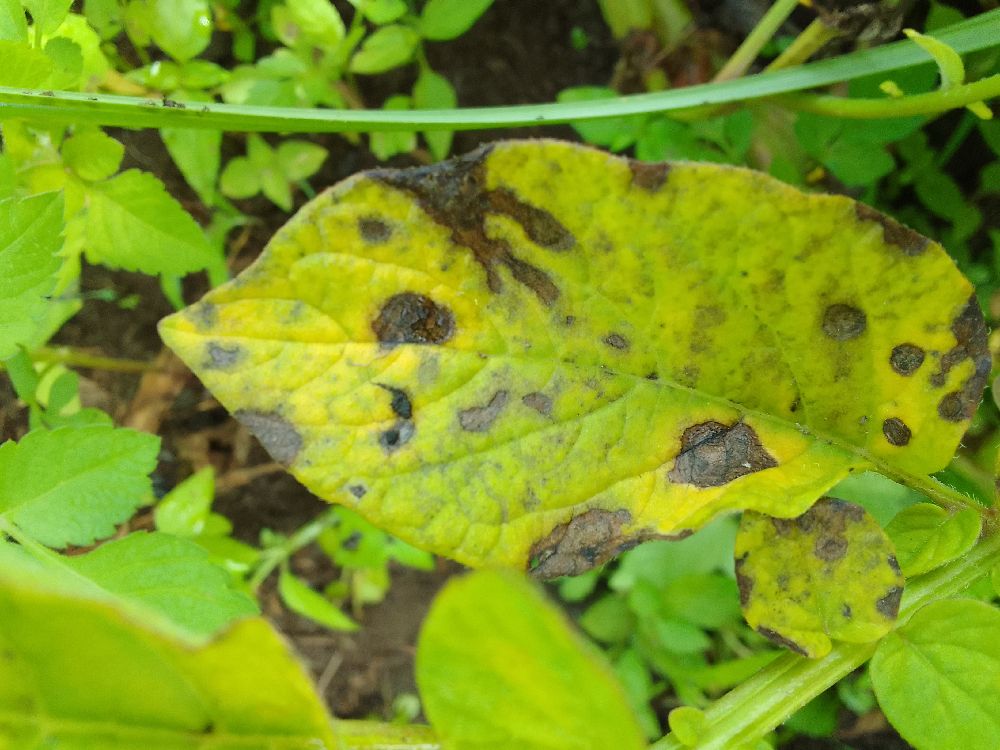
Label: Early blight